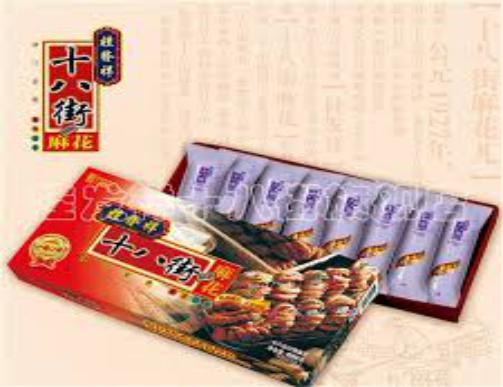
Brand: GuiFaXiangShiBaJie
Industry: Food